Brinkin, Northern Territory

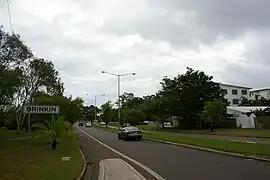

Brinkin is a northern suburb of Darwin, the capital city of the Northern Territory, Australia. It is located north of Darwin's central business district, and is home to the Casuarina campus of Charles Darwin University (formerly Northern Territory University's campus). It is the traditional country and waterways of the Larrakia people.